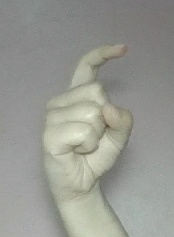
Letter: ra